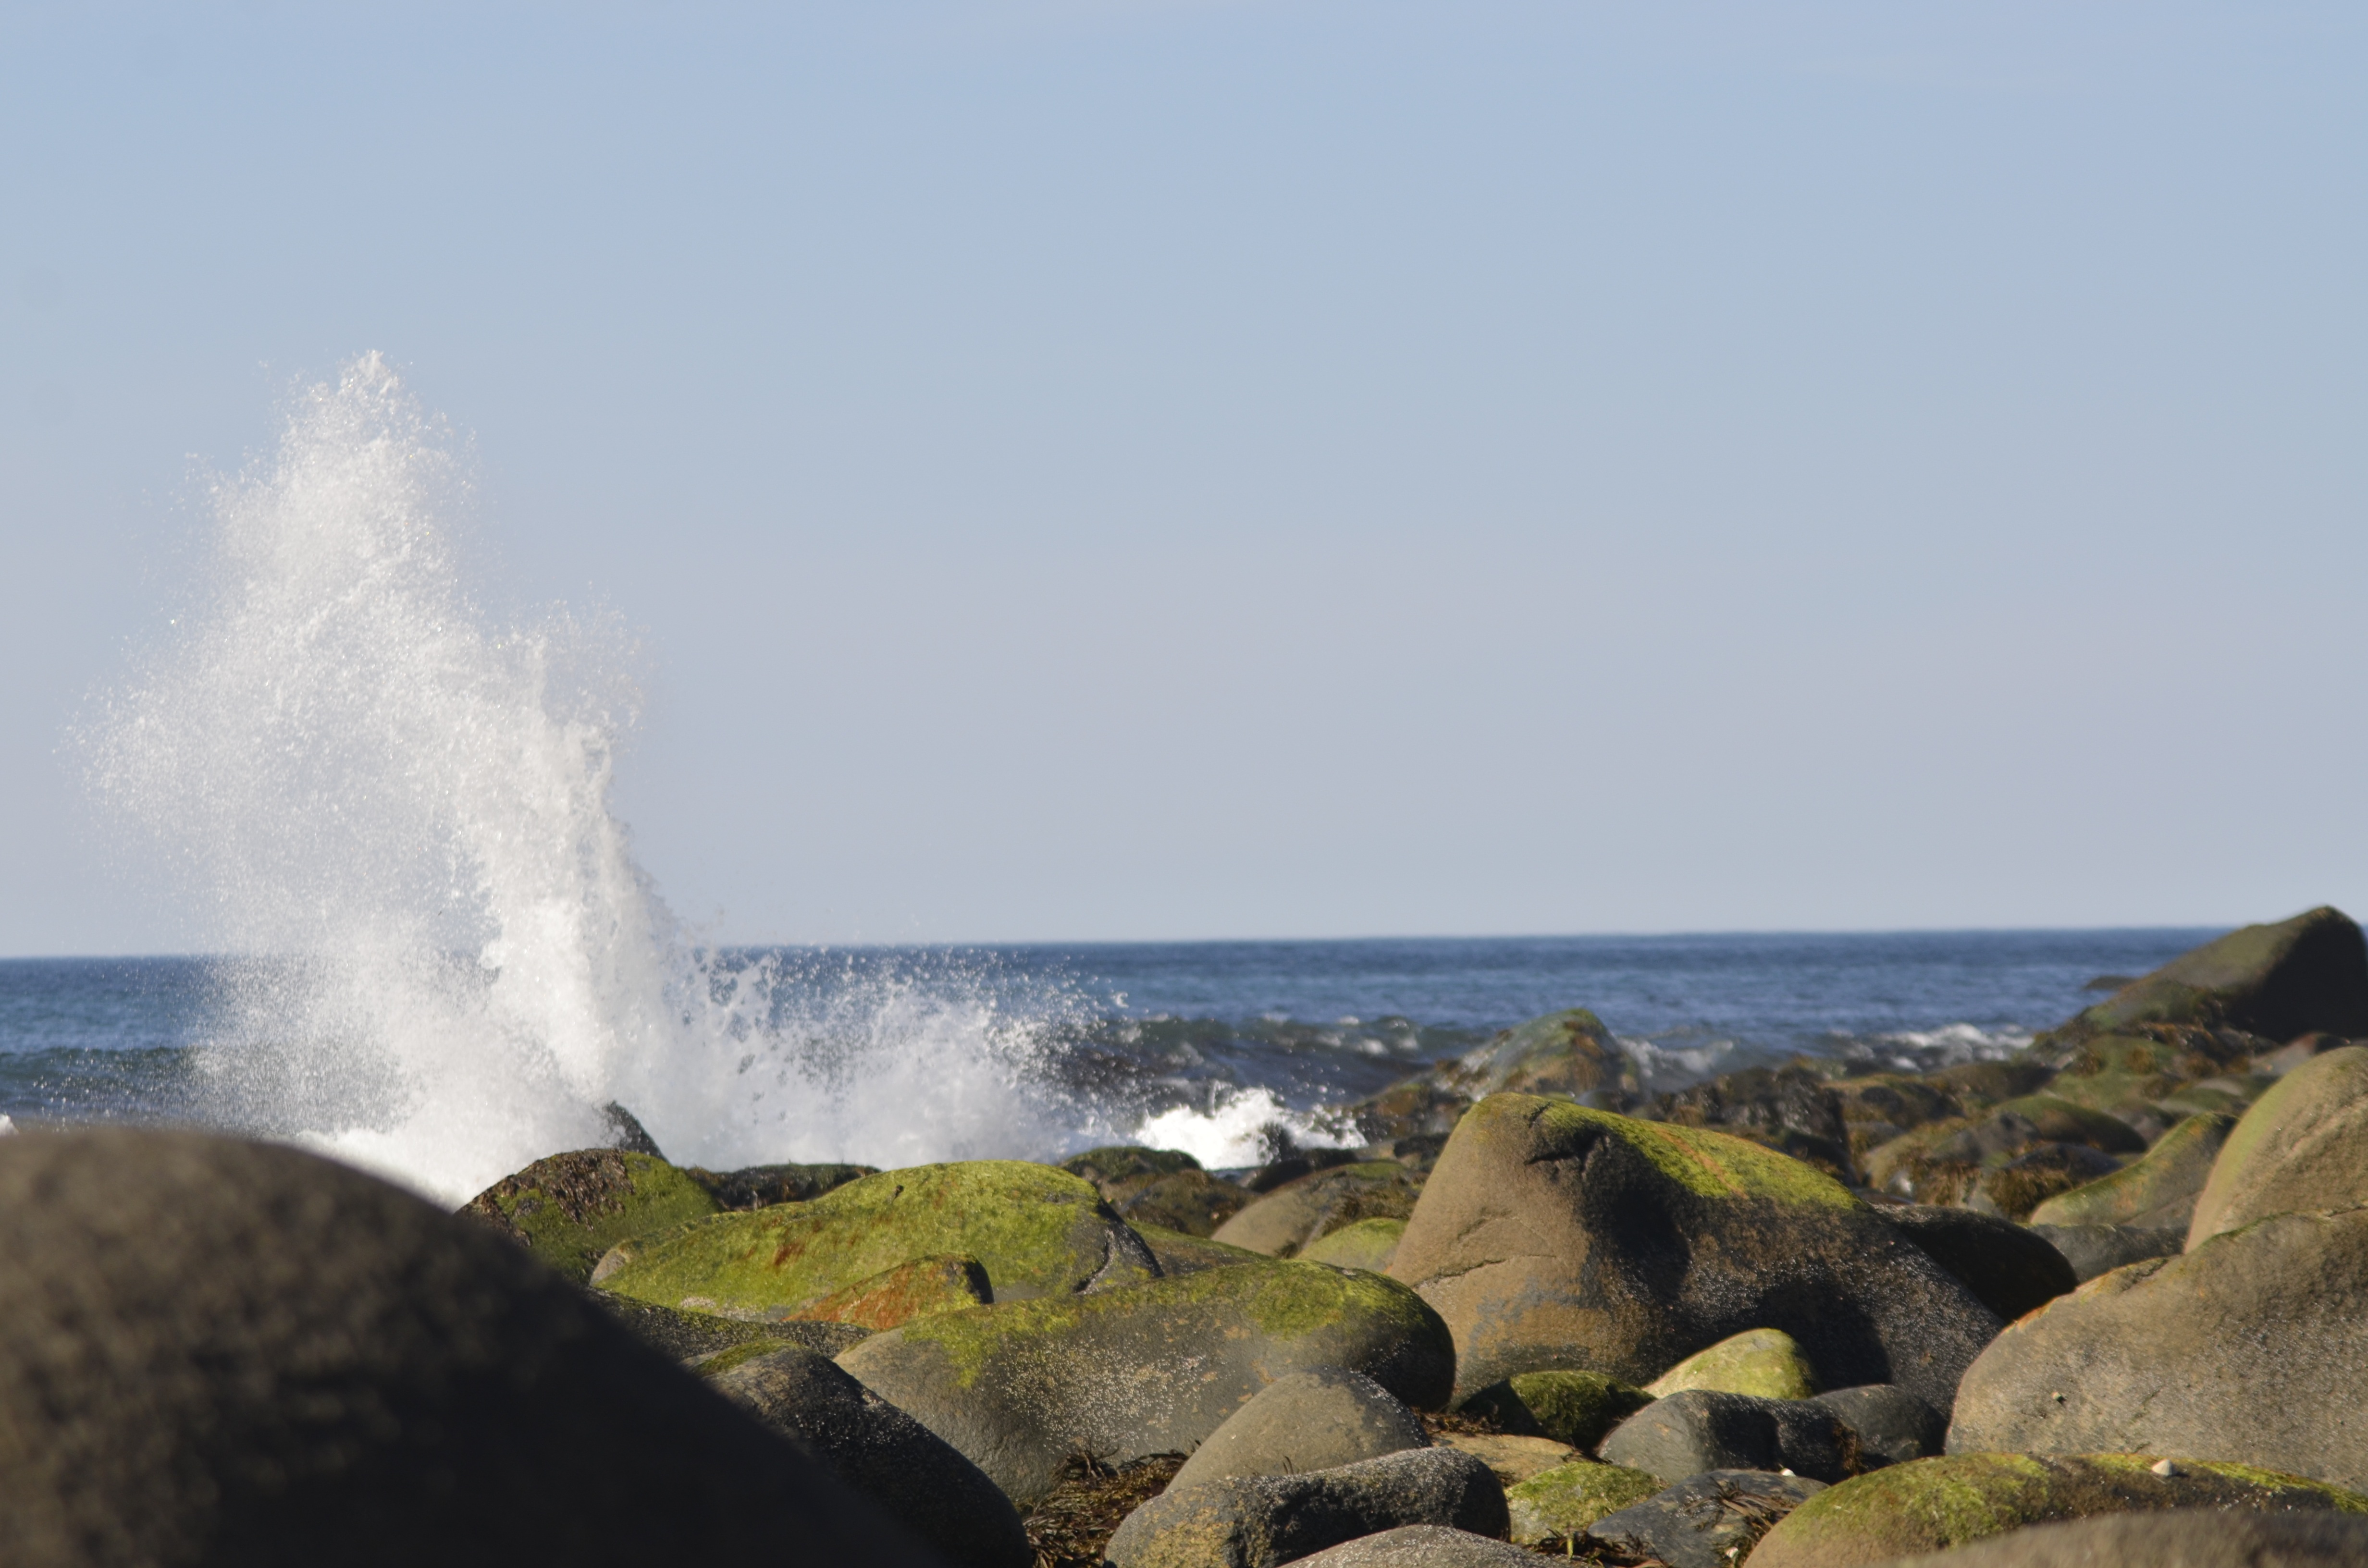
beach, sea, coast, water, rock, ocean, shore, wave, vacation, cliff, splash, bay, terrain, material, golf, body of water, stones, drops, norway, cape, wind wave